History of France's military nuclear program

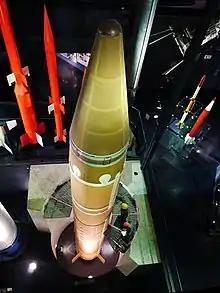
An S3 missile at the "Musée de l'air et de l'espace".

In 1963, the French government opted to build two new strategic land and naval weapons systems to complement the Mirages IV: